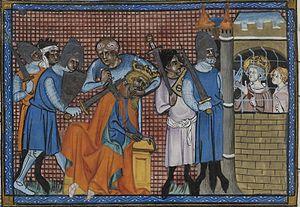
Assassinat de Tûrân Shâh. Guillaume de Saint-Pathus, Vie de Saint Louis Русский: Убийство Туран-шаха. Гийом де Сен-Патю, «Житие Людовика Святого»
Al-Malik al-Mu`azzam Tûrân Châh, Al-Mu'adham, Touran Shah ou Tûrân Châh fut le dernier sultan ayyubide effectif d’Égypte, fils de Malik al-Salih Ayyoub.